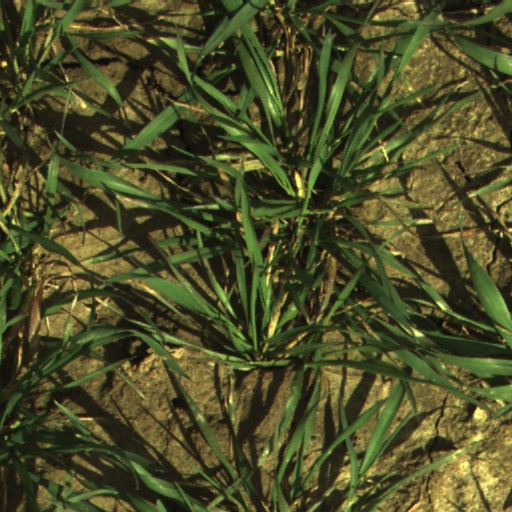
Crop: wheat